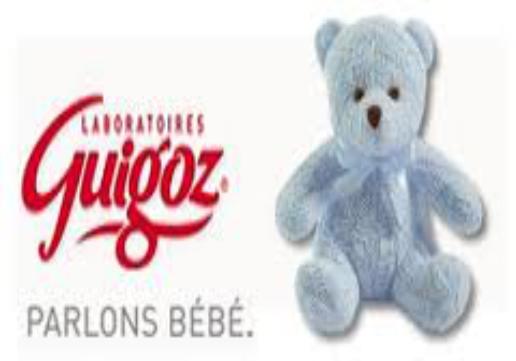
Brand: Guigoz
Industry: Food